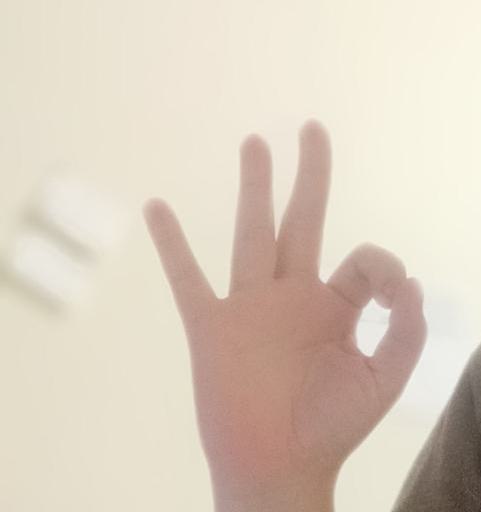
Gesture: ok